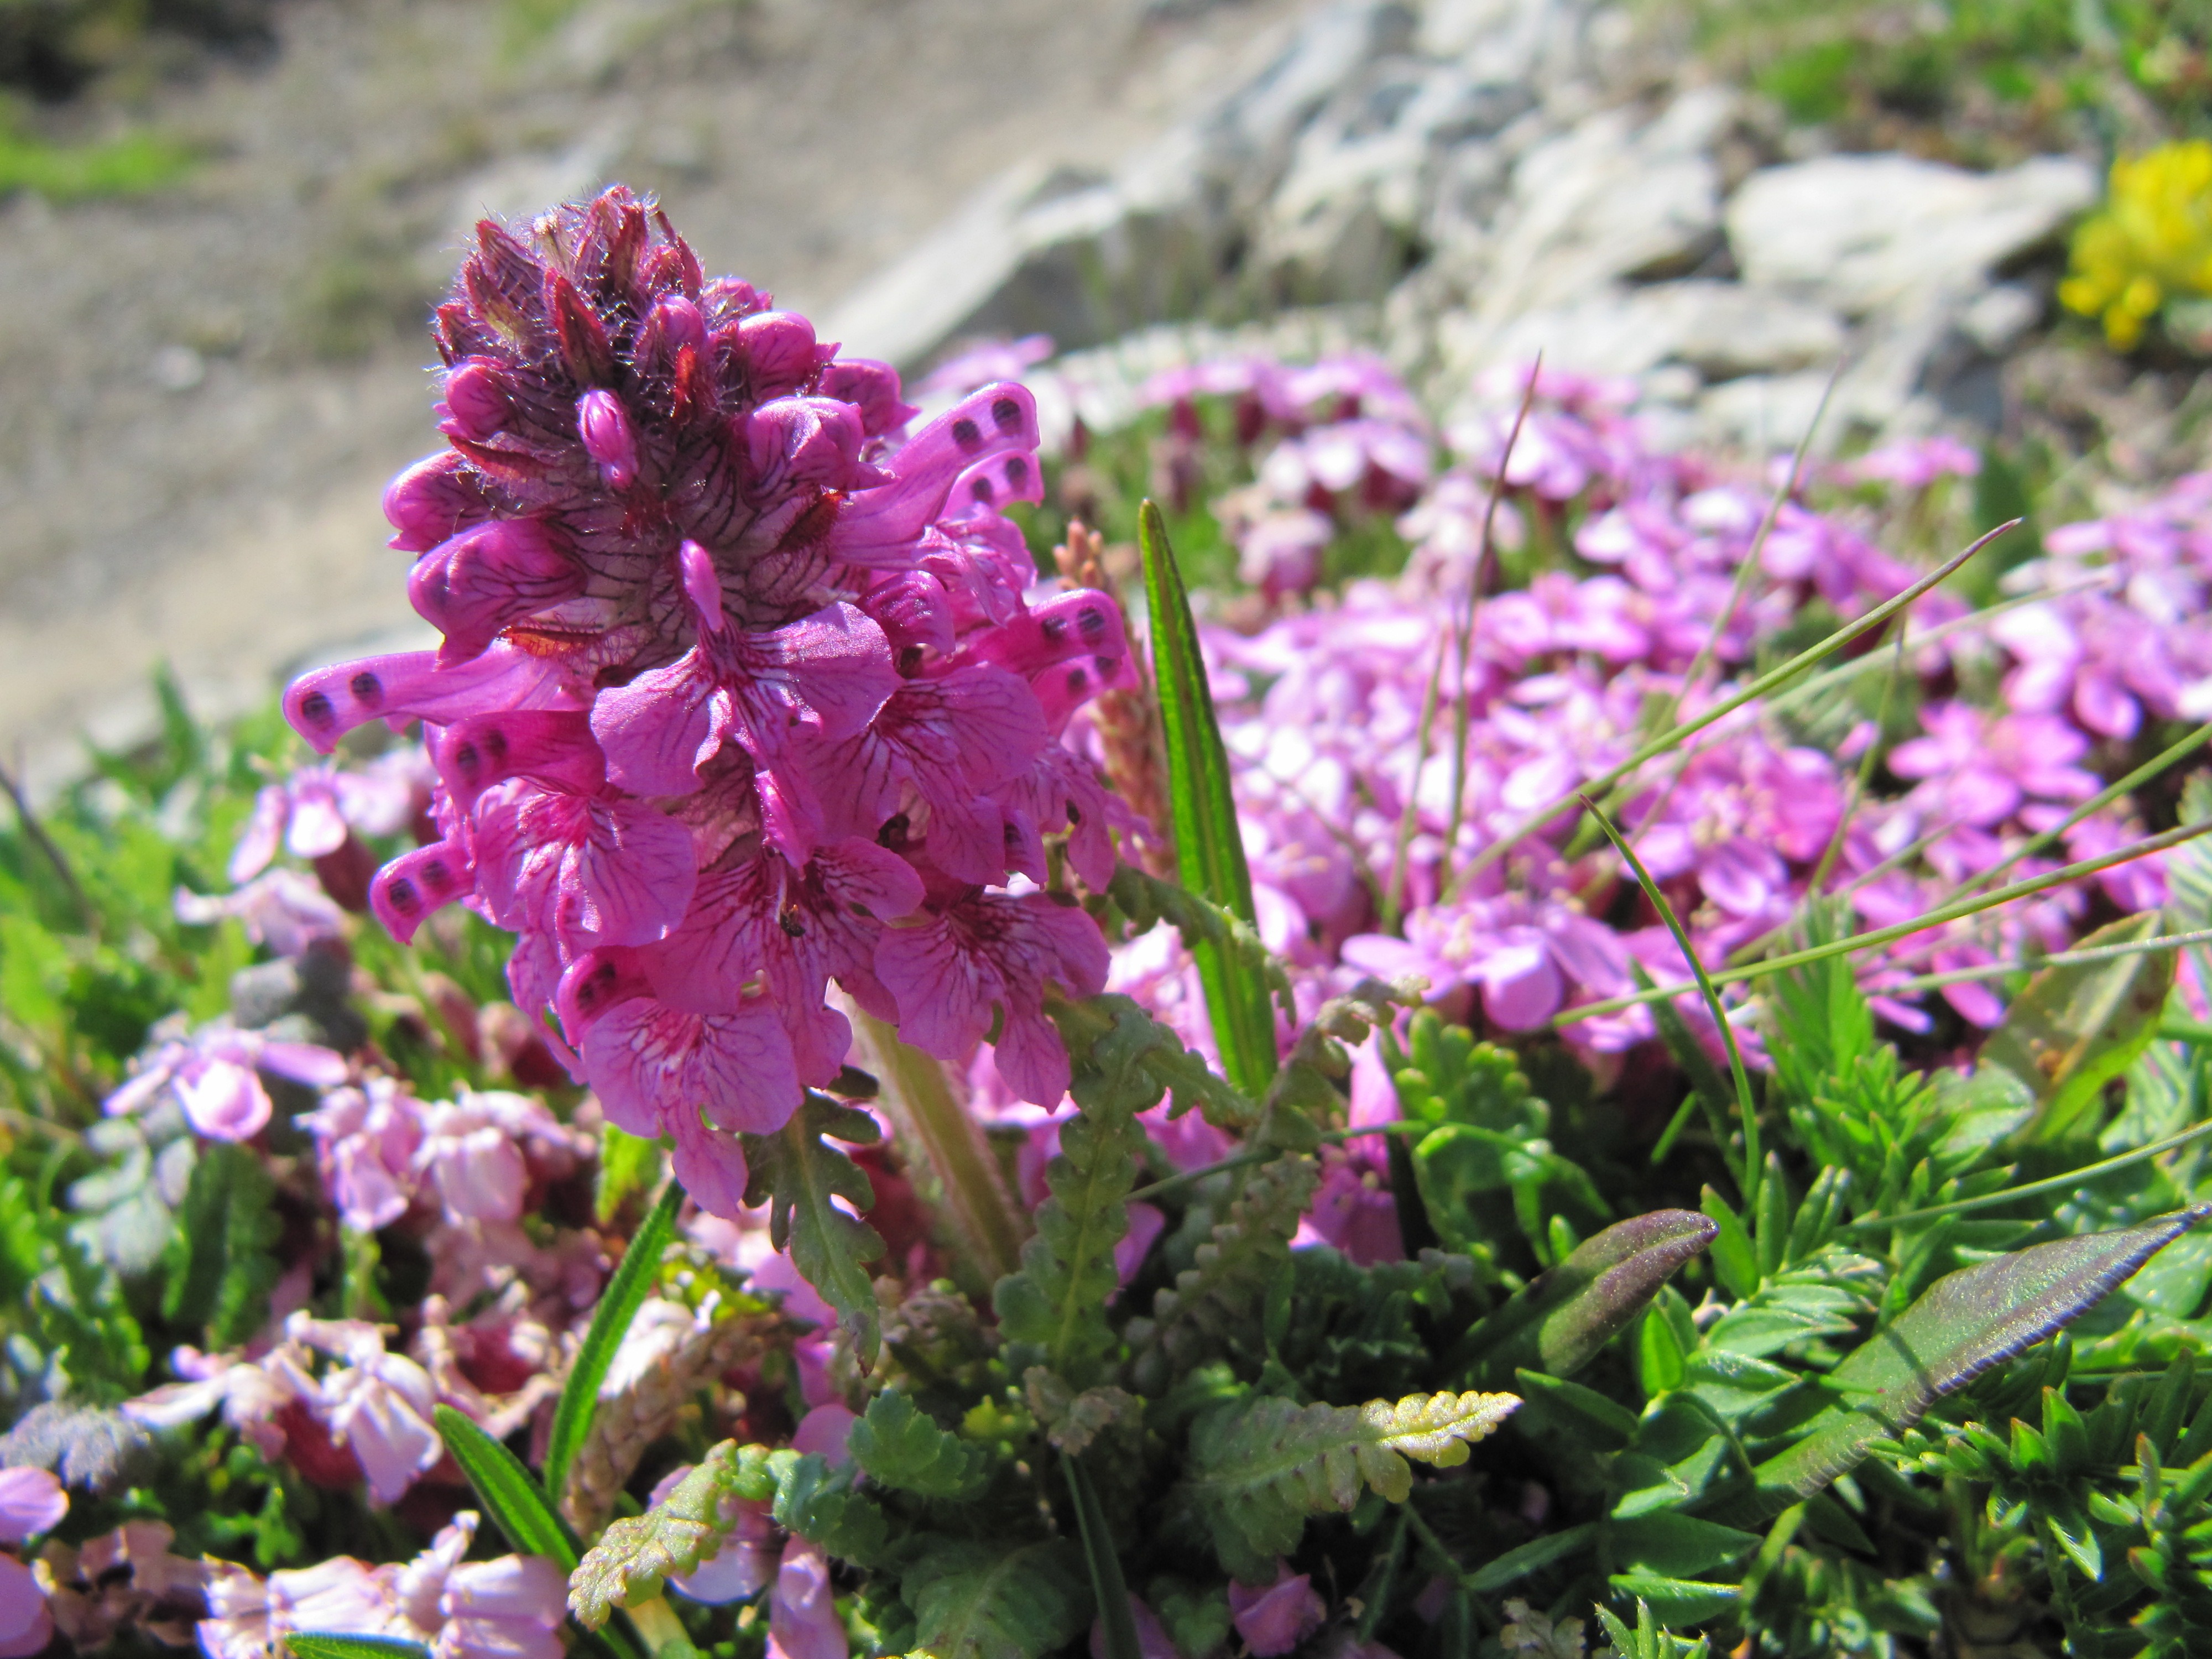
nature, blossom, plant, flower, herb, botany, garden, flora, wildflower, flowers, shrub, pink flower, flowering plant, mountain flower, alpine flower, annual plant, land plant, english lavender, breckland thyme